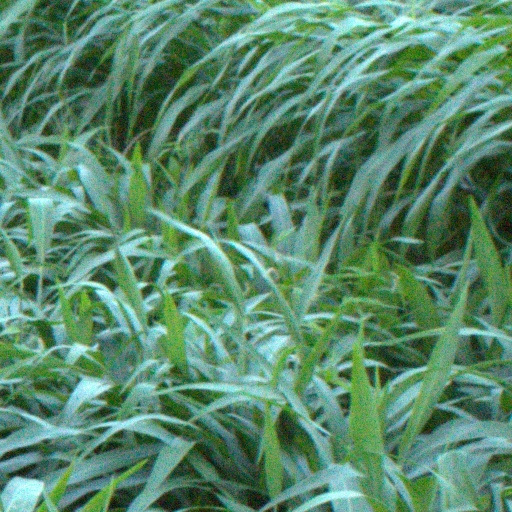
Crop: sorghum